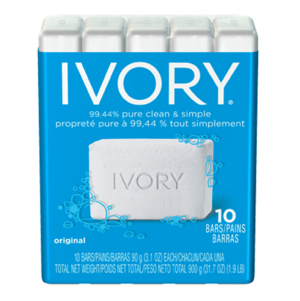
Ivory est une marque de produits de soins personnels créée par la société Procter & Gamble, qui comprend des variétés de pains de savon blancs et légèrement parfumés, qui sont devenus célèbres pour leur revendication de pureté et leur flottement dans l'eau. Au fil des ans, la marque s'est étendue à d'autres variétés et produits.